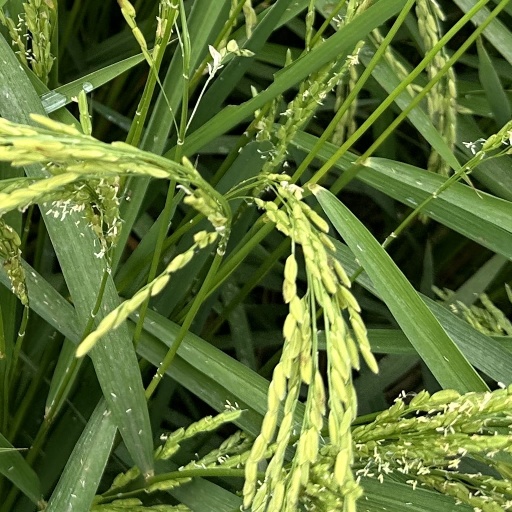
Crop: rice